James Craig, 1st Viscount Craigavon

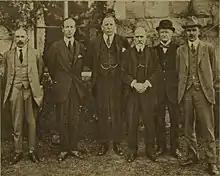
Craig (third from left) with his first cabinet, in 1921

In the 1921 Northern Ireland general election, the first ever, Craig was elected to the newly created Northern Ireland House of Commons as one of the members for County Down. On 7 June 1921, Craig was appointed the first Prime Minister of Northern Ireland by the Lord Lieutenant of Ireland. The House of Commons of Northern Ireland assembled for the first time later that day. By 1932 opposition to some of Craig's policies became more direct. Opposition leader Cahir Healy pointed out the sectarian nature of the Prime Minister's rule: